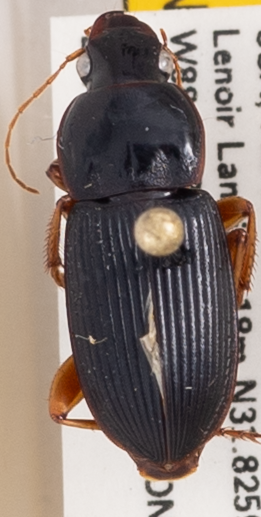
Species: Harpalus vagans
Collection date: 2021-06-30
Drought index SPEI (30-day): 1.962
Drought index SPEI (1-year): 1.642
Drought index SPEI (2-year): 2.09